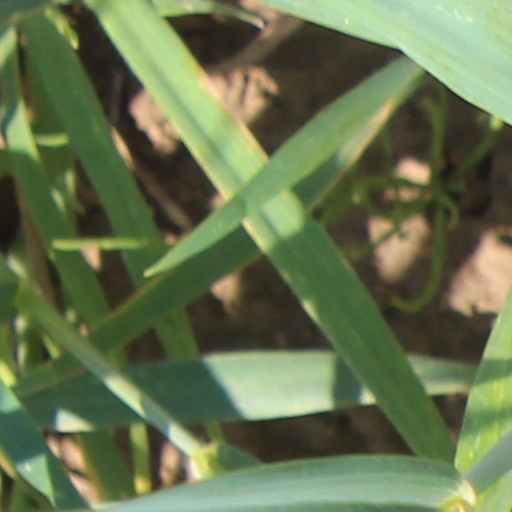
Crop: wheat